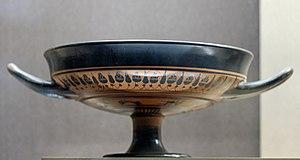
Coupe de Droop attique à figures noires, vers 550-530 av. J.-C. Provenance
Dans la Grèce antique, une kylix est un vase peu profond et évasé utilisé pour déguster du vin lors des symposia.